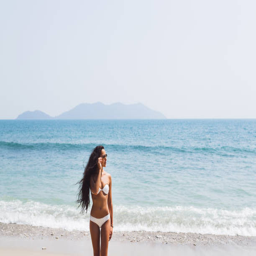
beautiful thin woman with long black hair walking by the amazing white sand beach